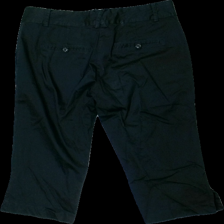
View: back
Type: Trousers
Category: Ladies
Brand: Fransa
Colors: Black
Material: 100% cotton
Cut: Regular
Size: 38
Season: All
Stains: Major
Damage location: middle center
Damage 2 location: middle right
Damage 3: fläck
Damage 3 location: top center
Price range: <50
Recommended usage: Export
Description: svarta knä byxor med fläck bak